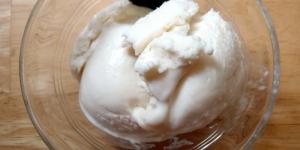
helado de yogur casero